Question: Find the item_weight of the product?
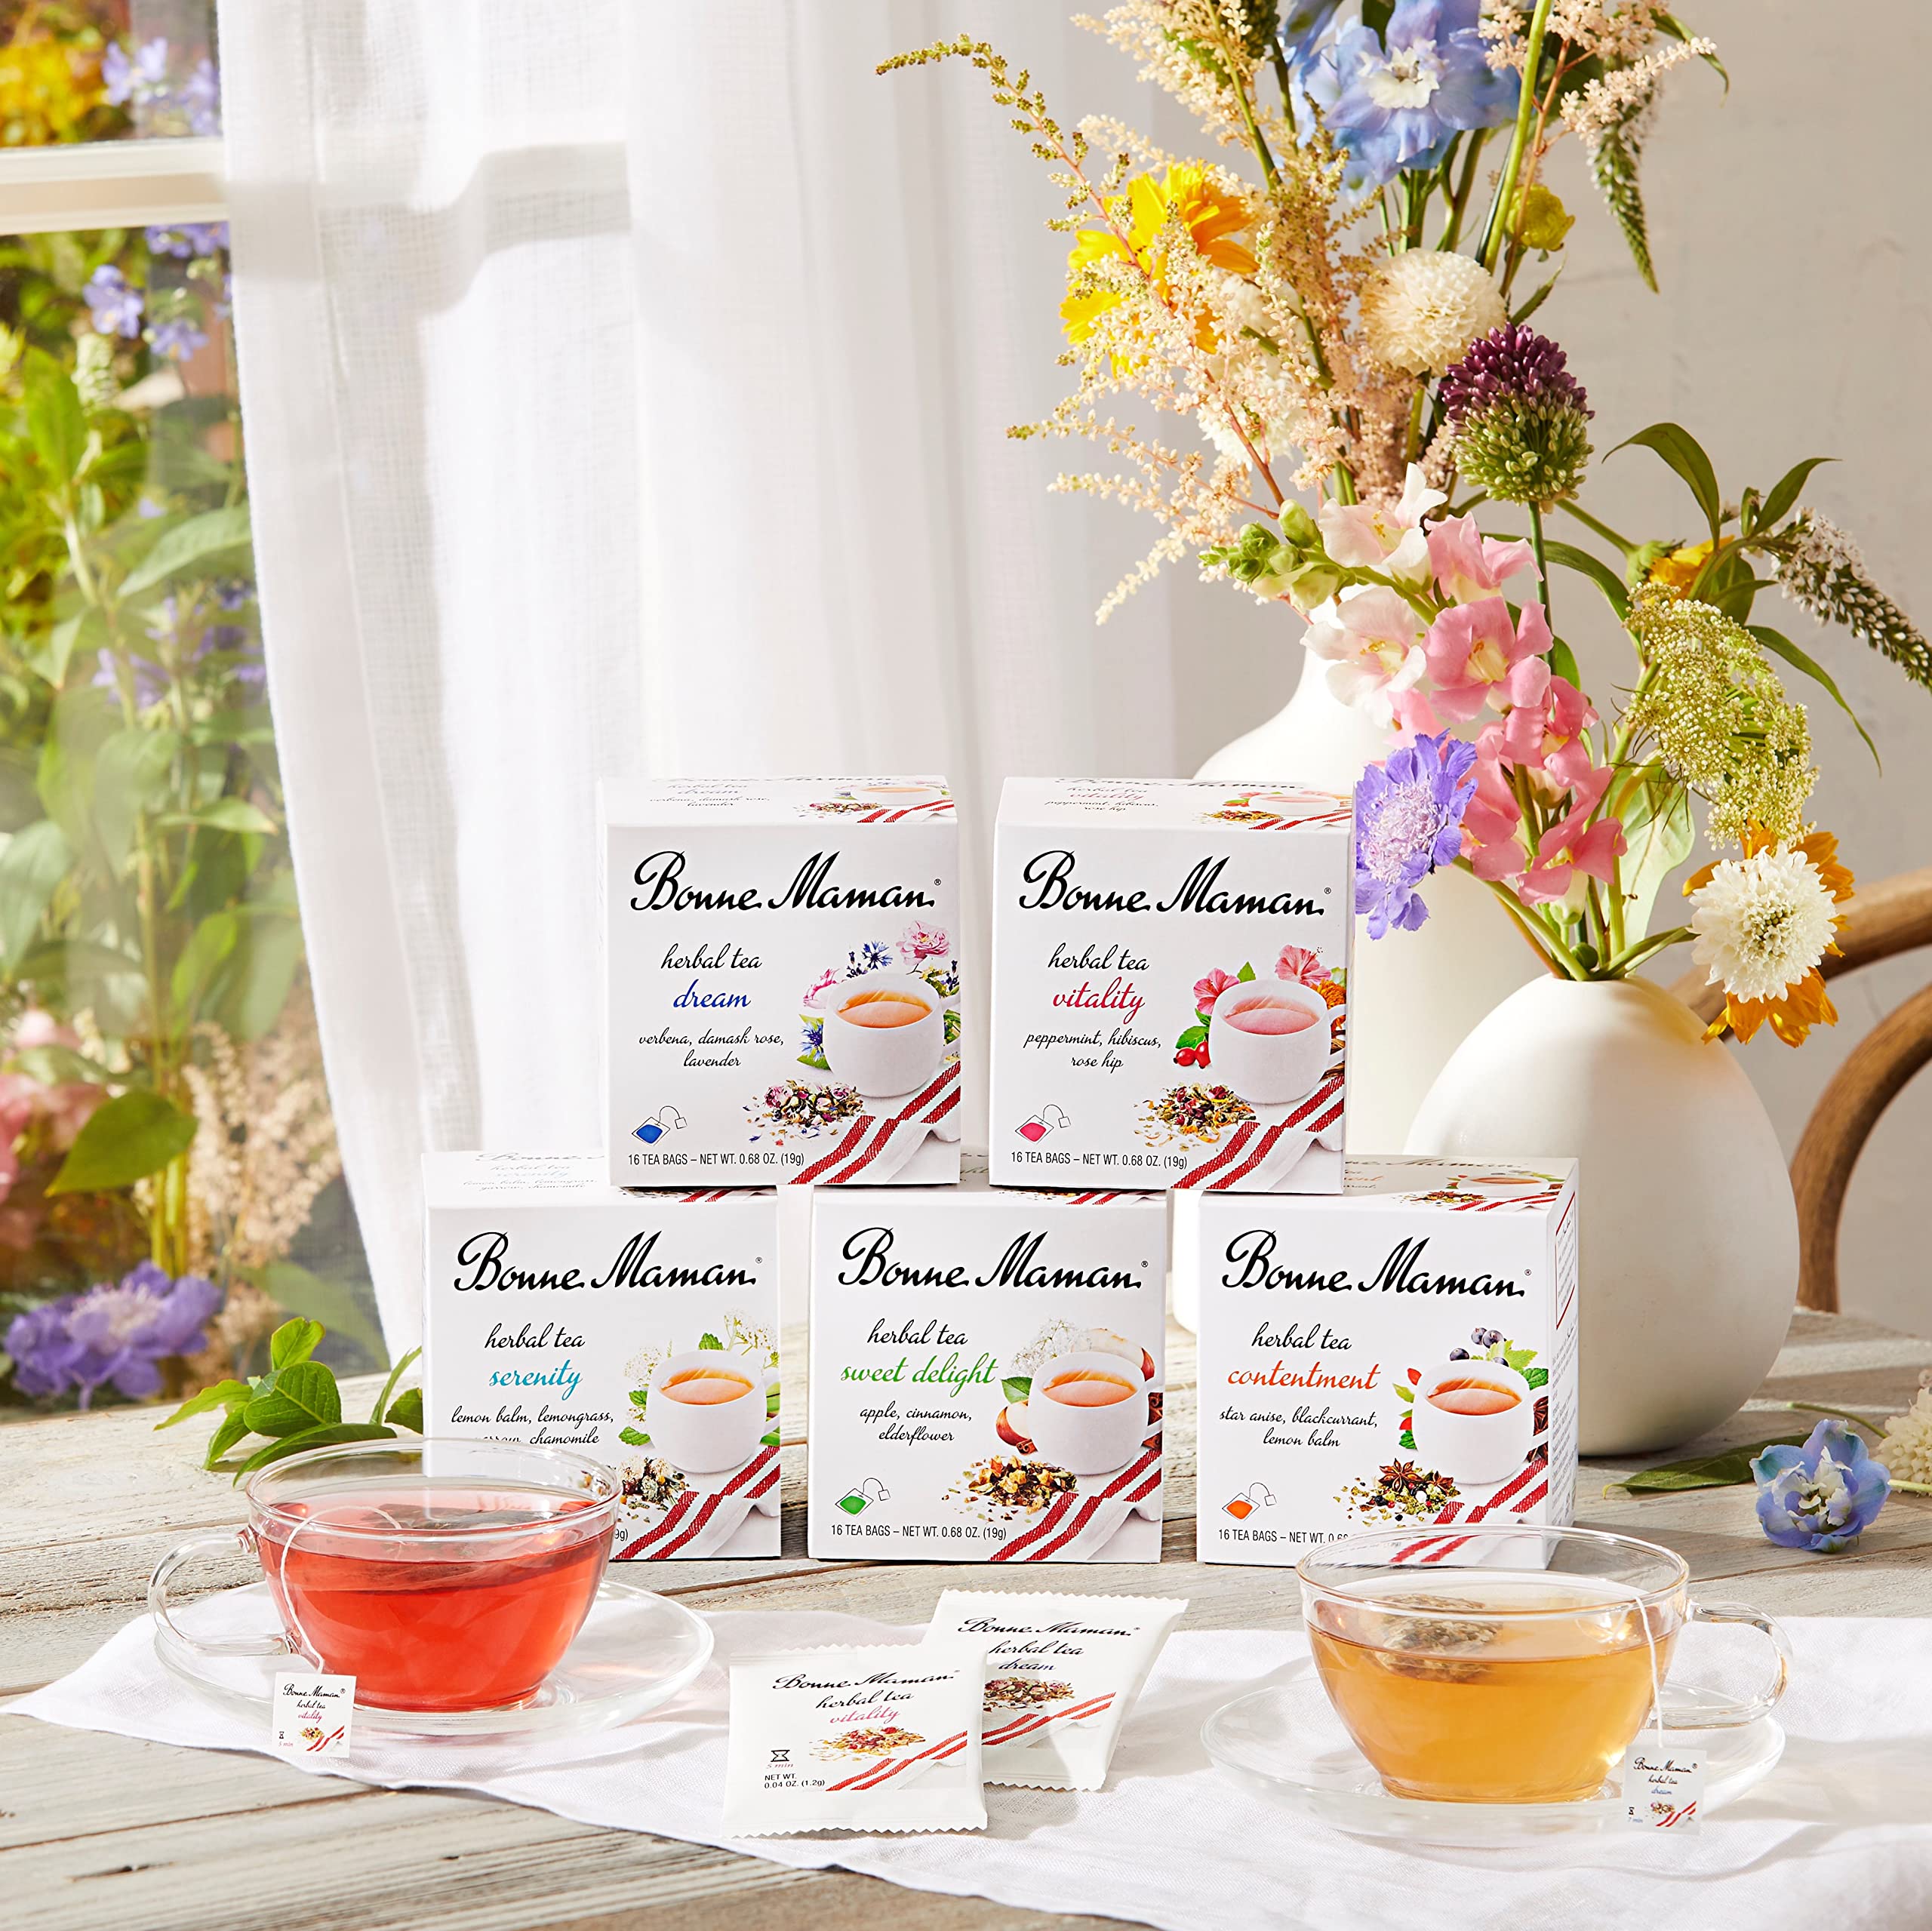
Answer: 19.0 gram